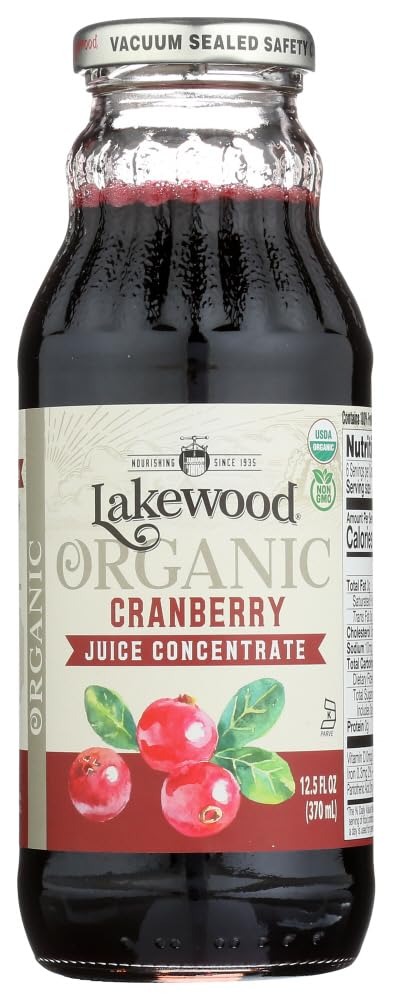
Item Name: Lakewood - Organic Cranberry Concentrate - 12.5 oz.
Value: 12.0
Unit: Count

Price: 27.94